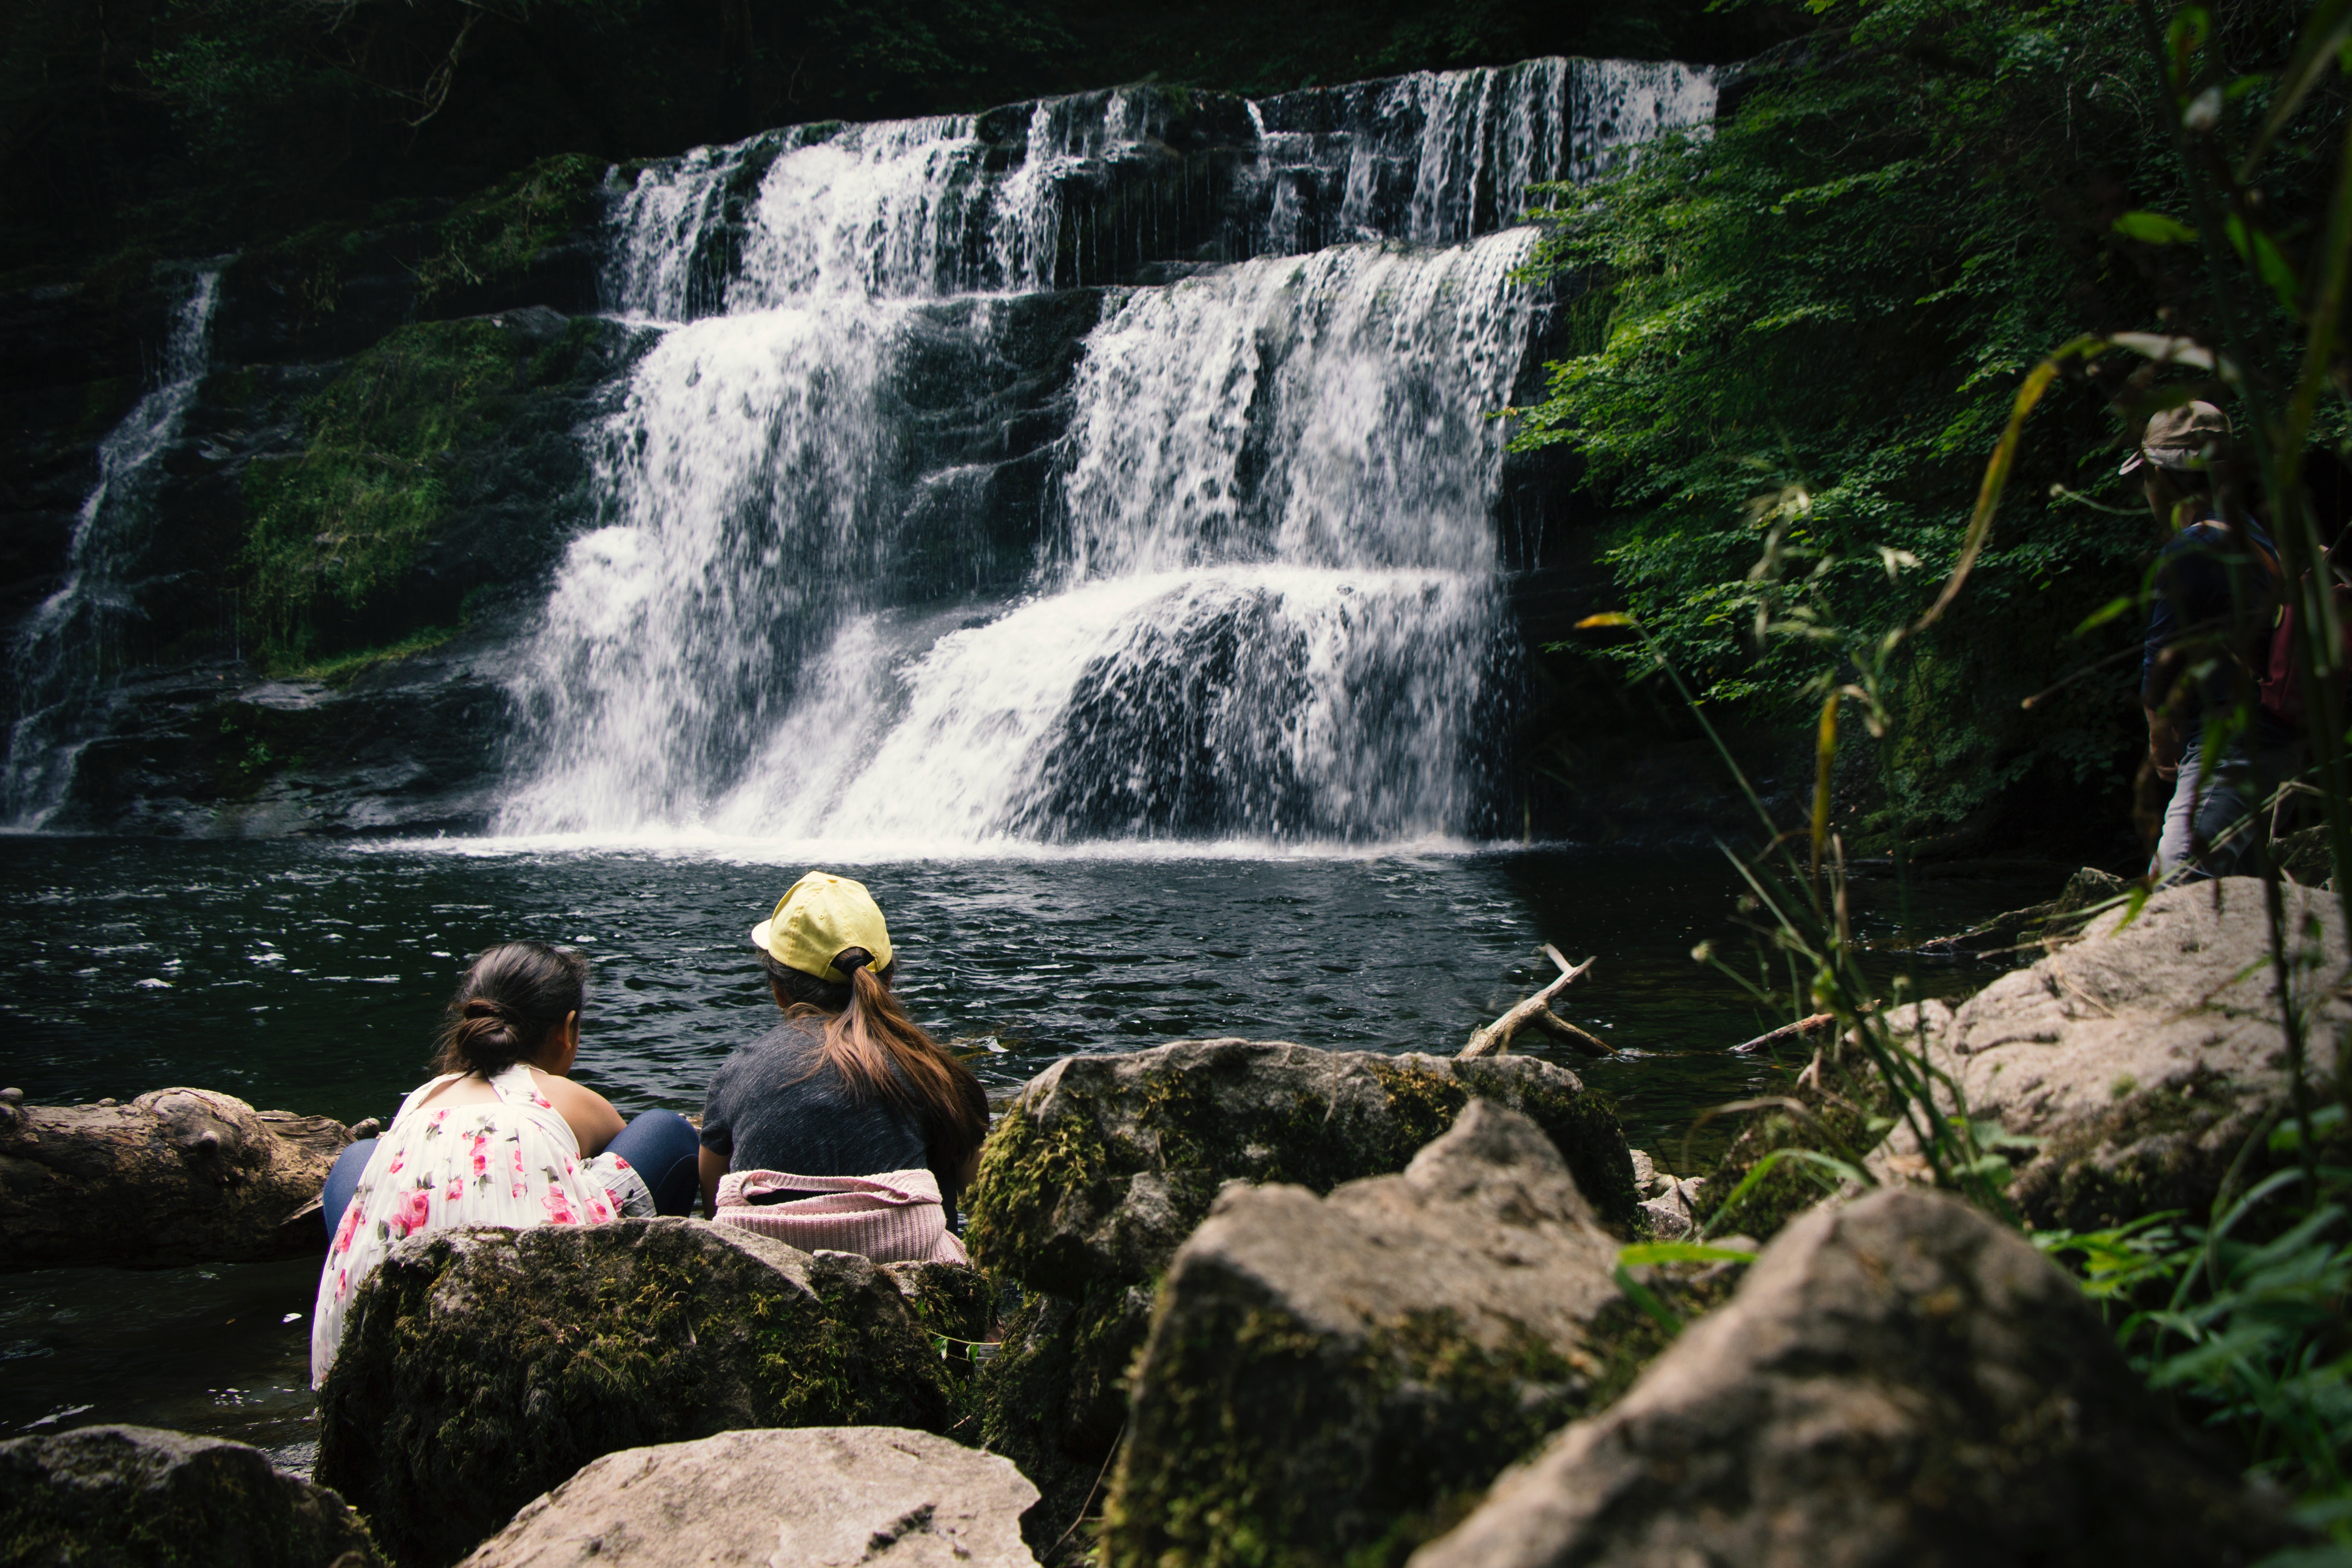
waterfall, body of water, water resources, nature, water, natural landscape, watercourse, nature reserve, vegetation, stream, wilderness, state park, chute, water feature, jungle, creek, rock, rainforest, tree, river, forest, fun, vacation, landscape, old growth forest, leisure, valdivian temperate rain forest, hill station, national park, rapid, vehicle, spring, tourism